Newport World Resorts

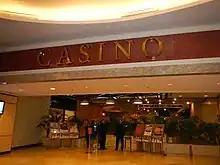
Casino at Newport World Resorts

Newport World Resorts has gambling areas occupying three floors in its main casino, featuring table games, slot machines and electronic table games. More gambling spaces are available at the Remington Entertainment Center inside Remington Hotel.